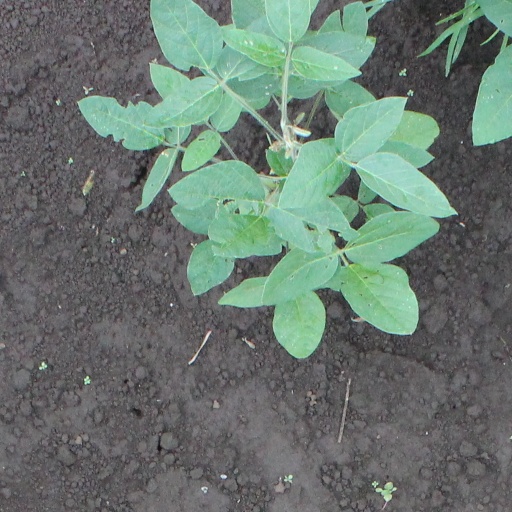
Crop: soybean